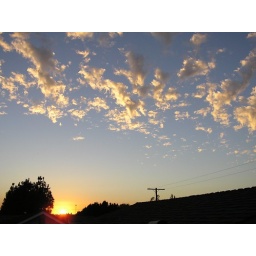
I went outside one day and saw these clouds above my house and had to get 'em on film